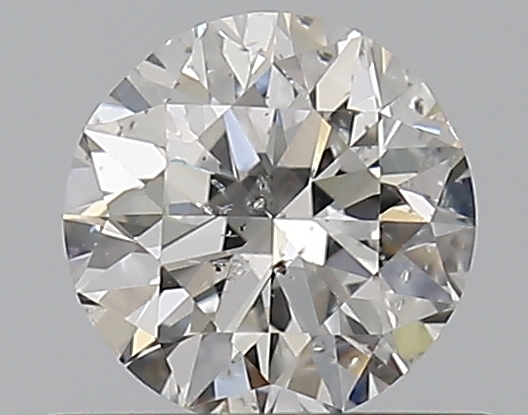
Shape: round
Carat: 0.5
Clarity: SI1
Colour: G
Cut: VG
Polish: VG
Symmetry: GD
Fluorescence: N
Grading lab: GIA
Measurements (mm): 4.95 x 5.03 x 3.2